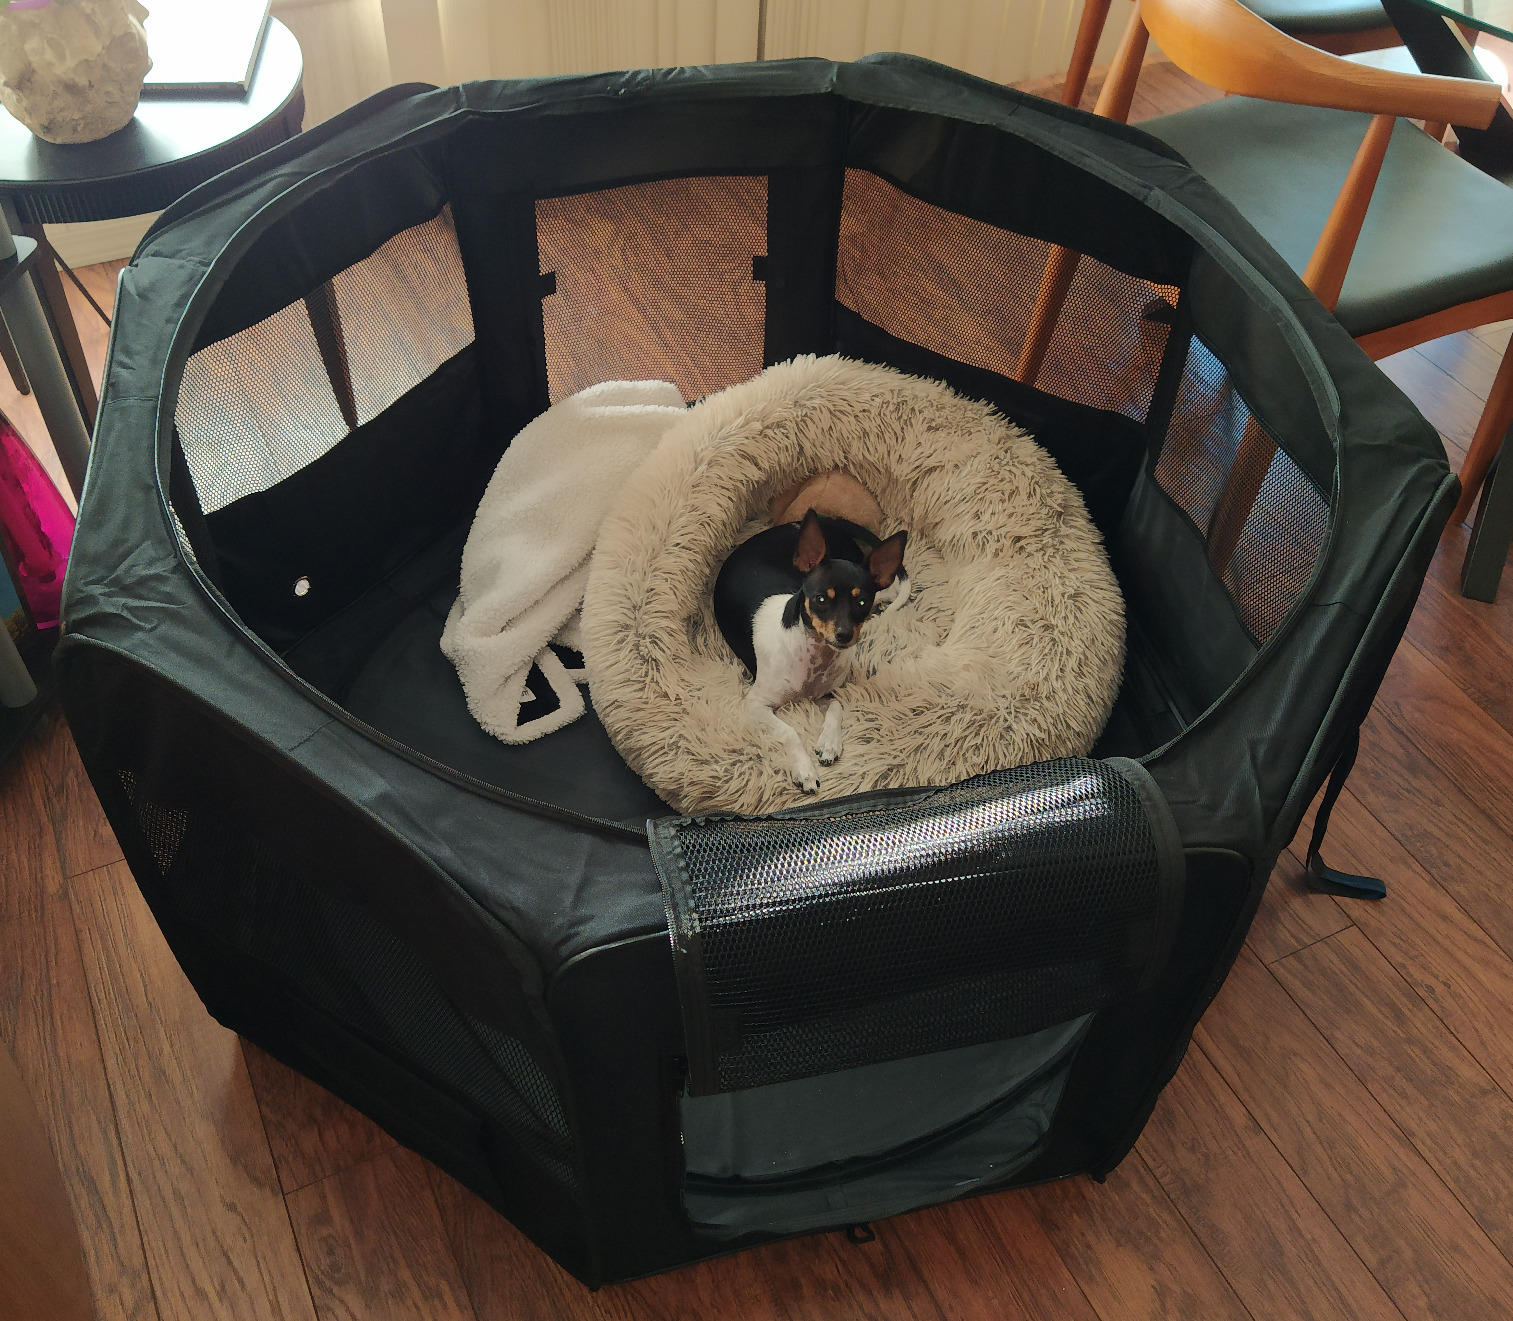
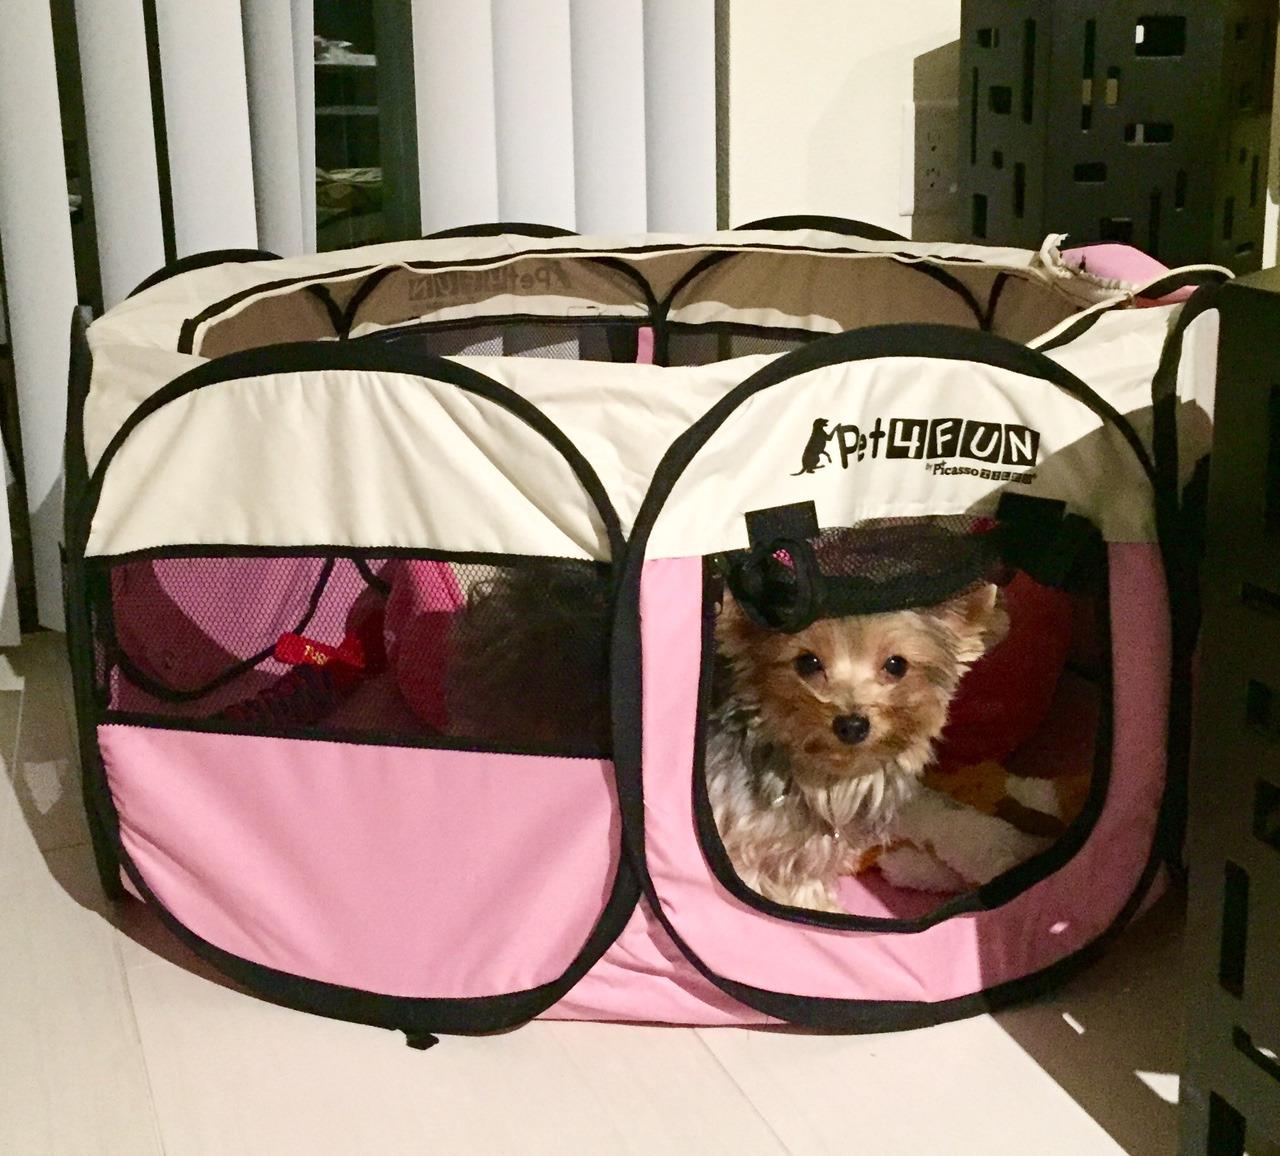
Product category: items_kennel
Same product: no